Visitation with Saint Nicholas and Saint Anthony

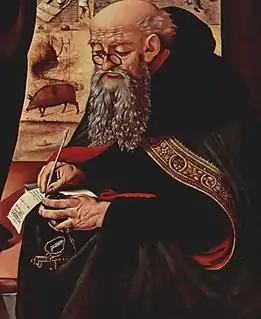
Detail

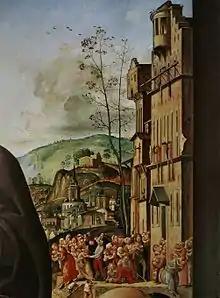
Detail of the Massacre of the Innocents and Landscape with an Annunciation

Visitation with Saint Nicholas and Saint Anthony is a c.1490 oil on panel painting by Piero di Cosimo, now in the National Gallery of Art of Washington. It shows Saint Nicholas and Saint Anthony either side of a Visitation scene.